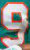
Number: 9